Ernest Walton

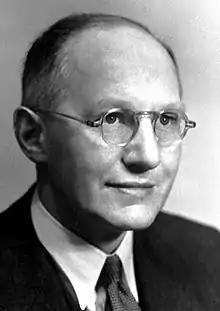
Walton in 1951

Ernest Thomas Sinton Walton (6 October 1903 – 25 June 1995) was an Irish nuclear physicist who co-invented the Cockcroft–Walton generator, a type of particle accelerator, and used it for his major work in nuclear transmutation. The accelerator was used to repeatedly bombard lithium with protons, causing the lithium nuclei to split into two alpha particles, and demonstrated the first instance of artificially induced nuclear disintegration. Following this, Walton shared the 1951 Nobel Prize in Physics with John Cockcroft "for their pioneer work on the nuclear transmutation of atomic nuclei by artificially accelerated atomic particles". According to their Nobel Prize citation: "Thus, for the first time, a nuclear transmutation was produced by means entirely under human control". He was also the Erasmus Smith's Professor of Natural and Experimental Philosophy at Trinity College Dublin from 1946 to 1974.